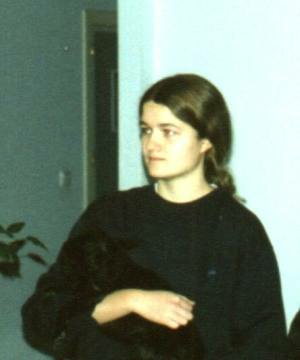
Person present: Yes